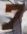
Number: 7